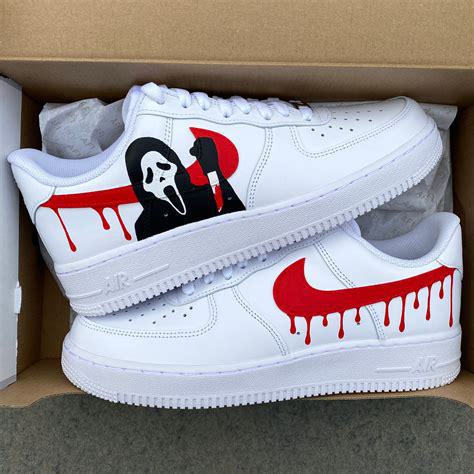
Brand: Nike
Model: Force 1